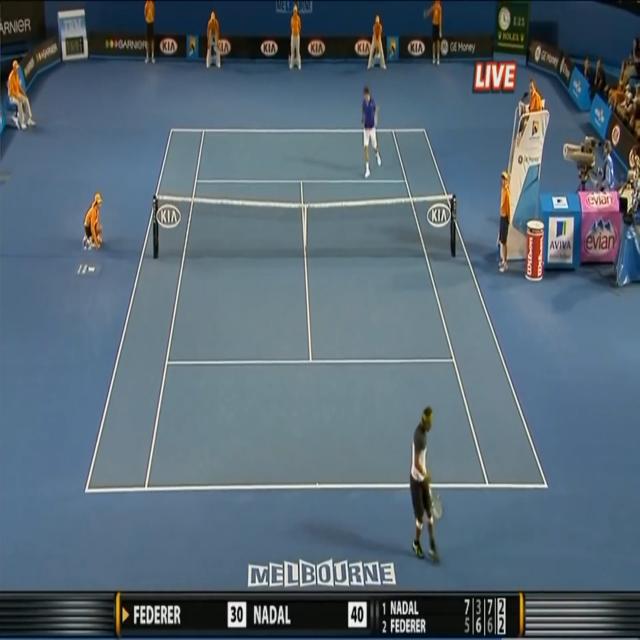
Tennis player A is at the baseline and player B at the T-zone.